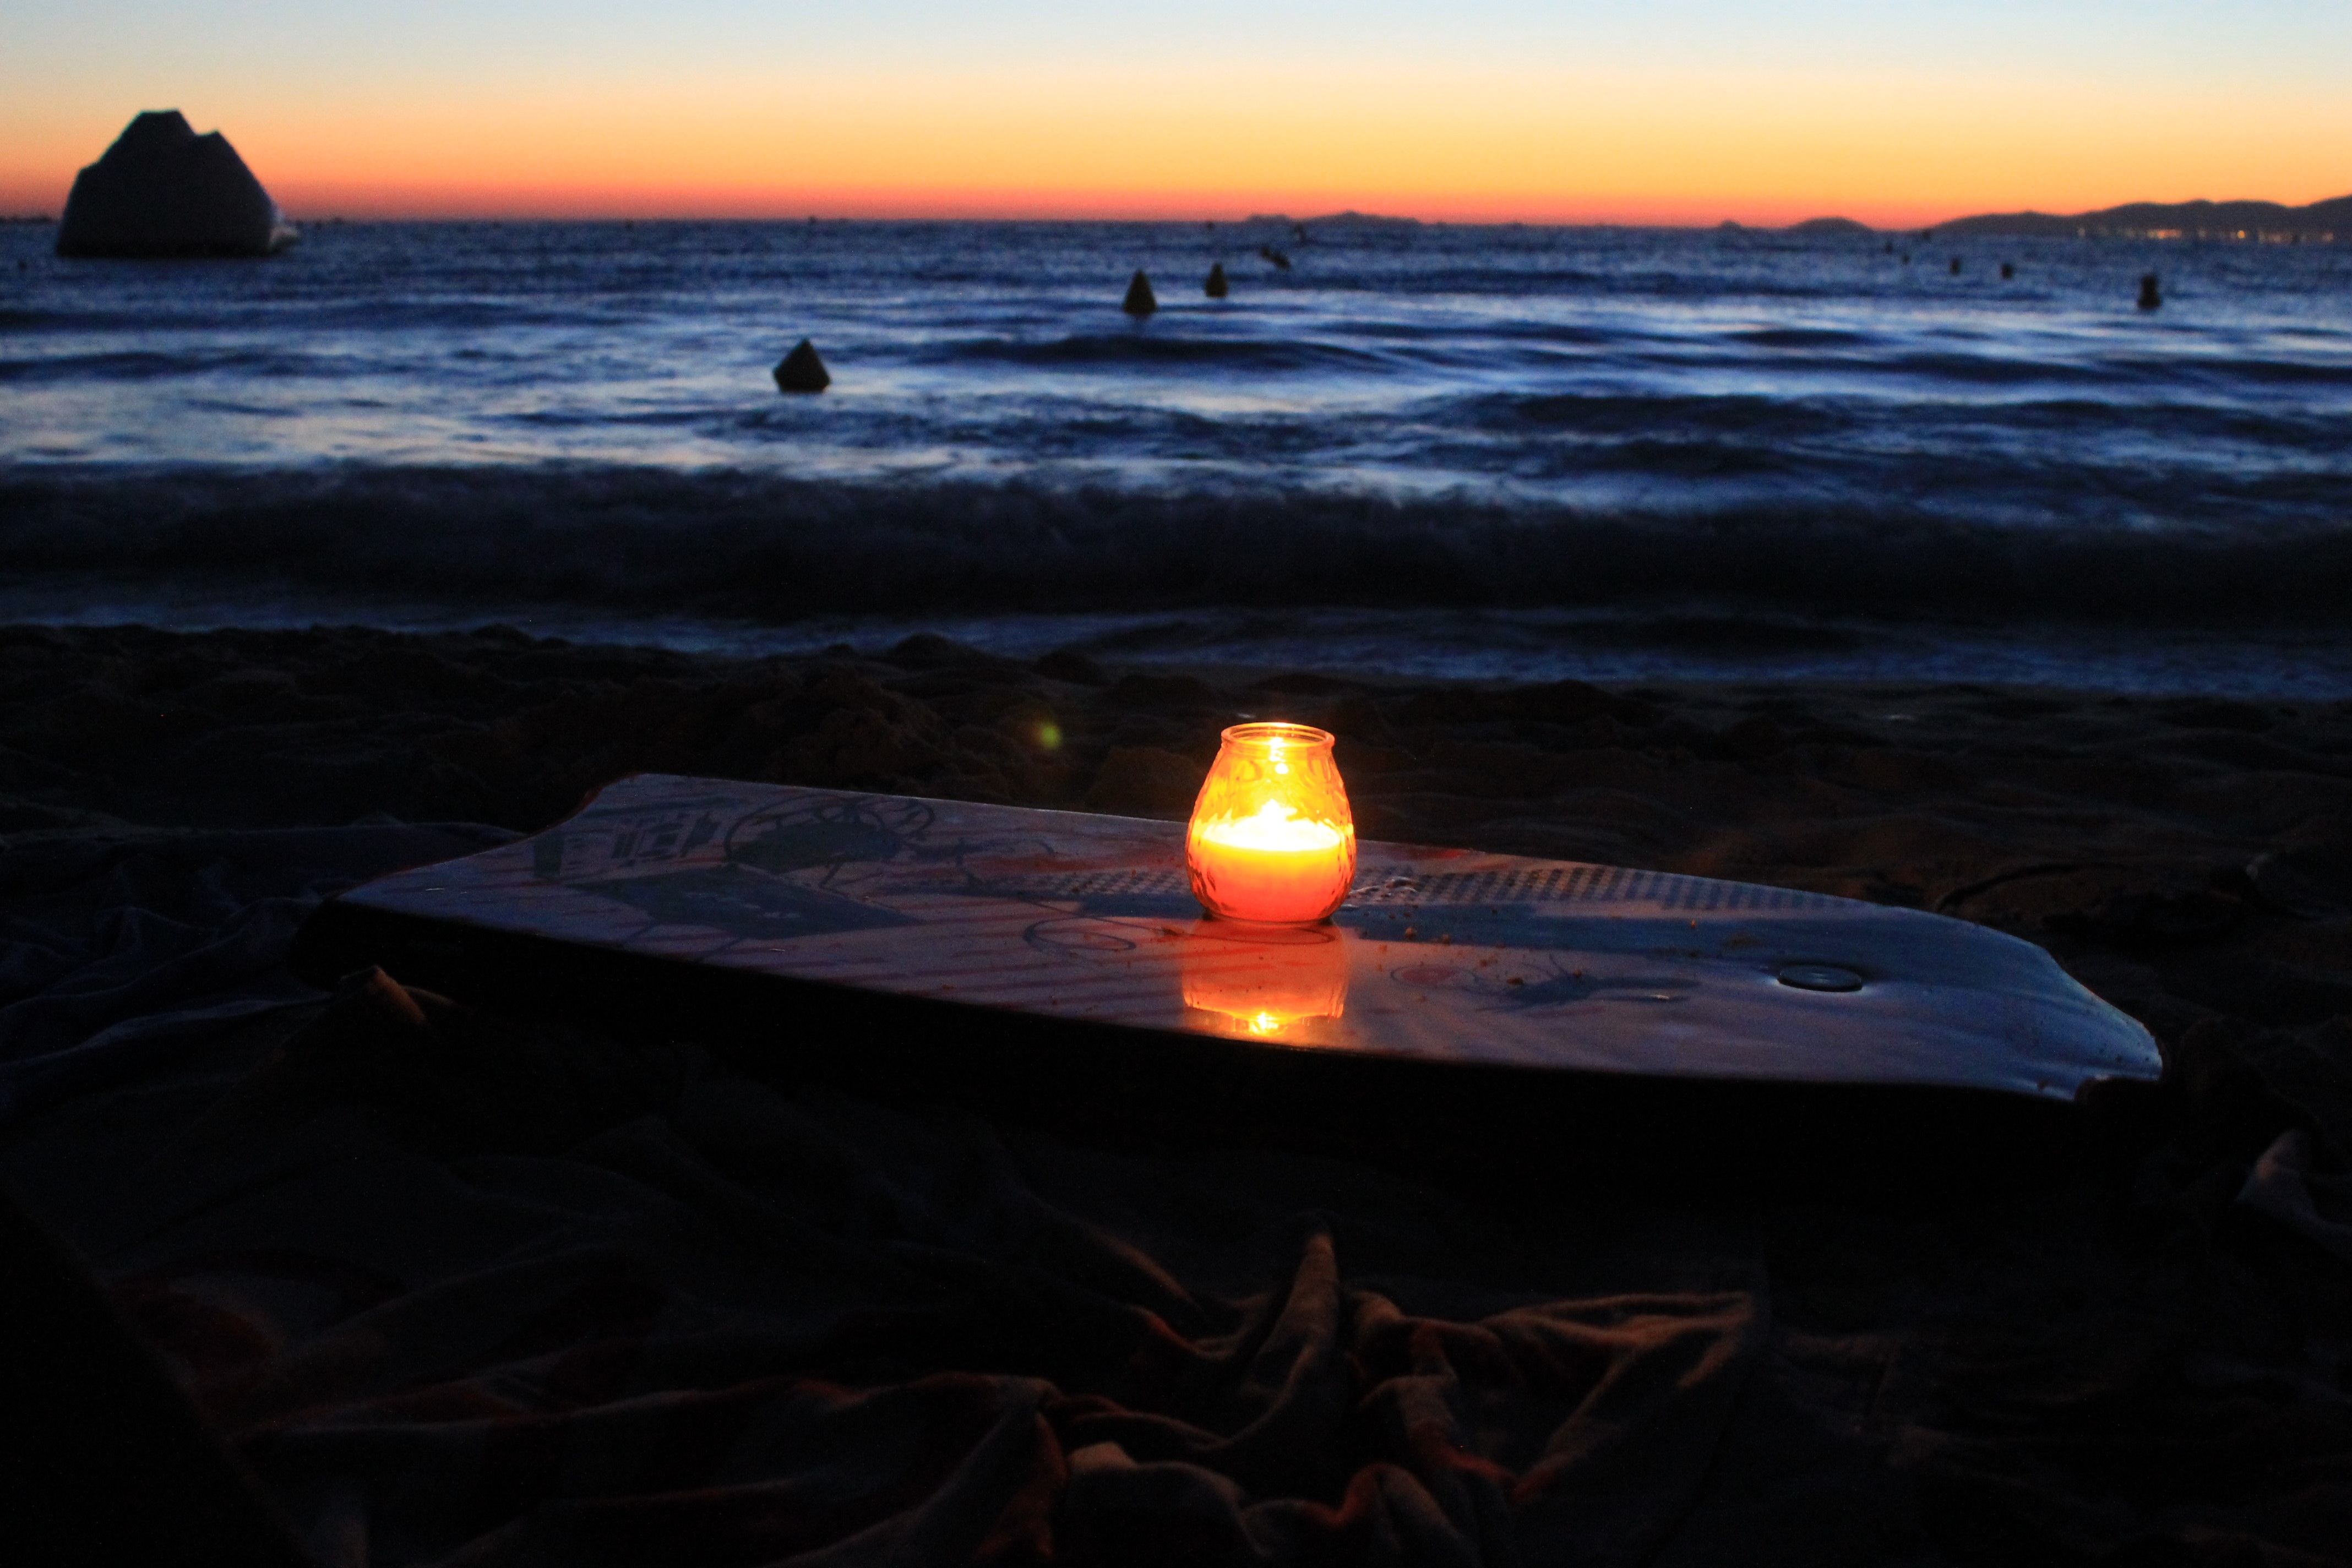
beach, landscape, sea, coast, tree, nature, forest, ocean, horizon, mountain, sun, sunrise, sunset, shore, wave, dawn, travel, dusk, wild, evening, reflection, holiday, island, candle, hills, vegetation, corsican, island of beauty, maquis, wild plants